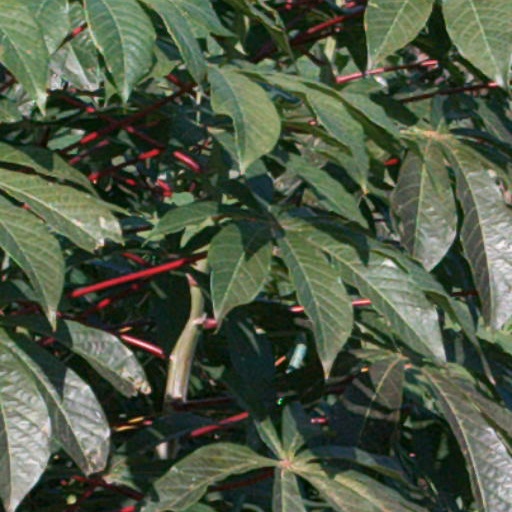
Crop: cassava